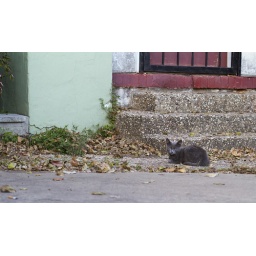
Photo 3: A cat sits outside a dilapidated house in south Austin. Comment to vote for this image.